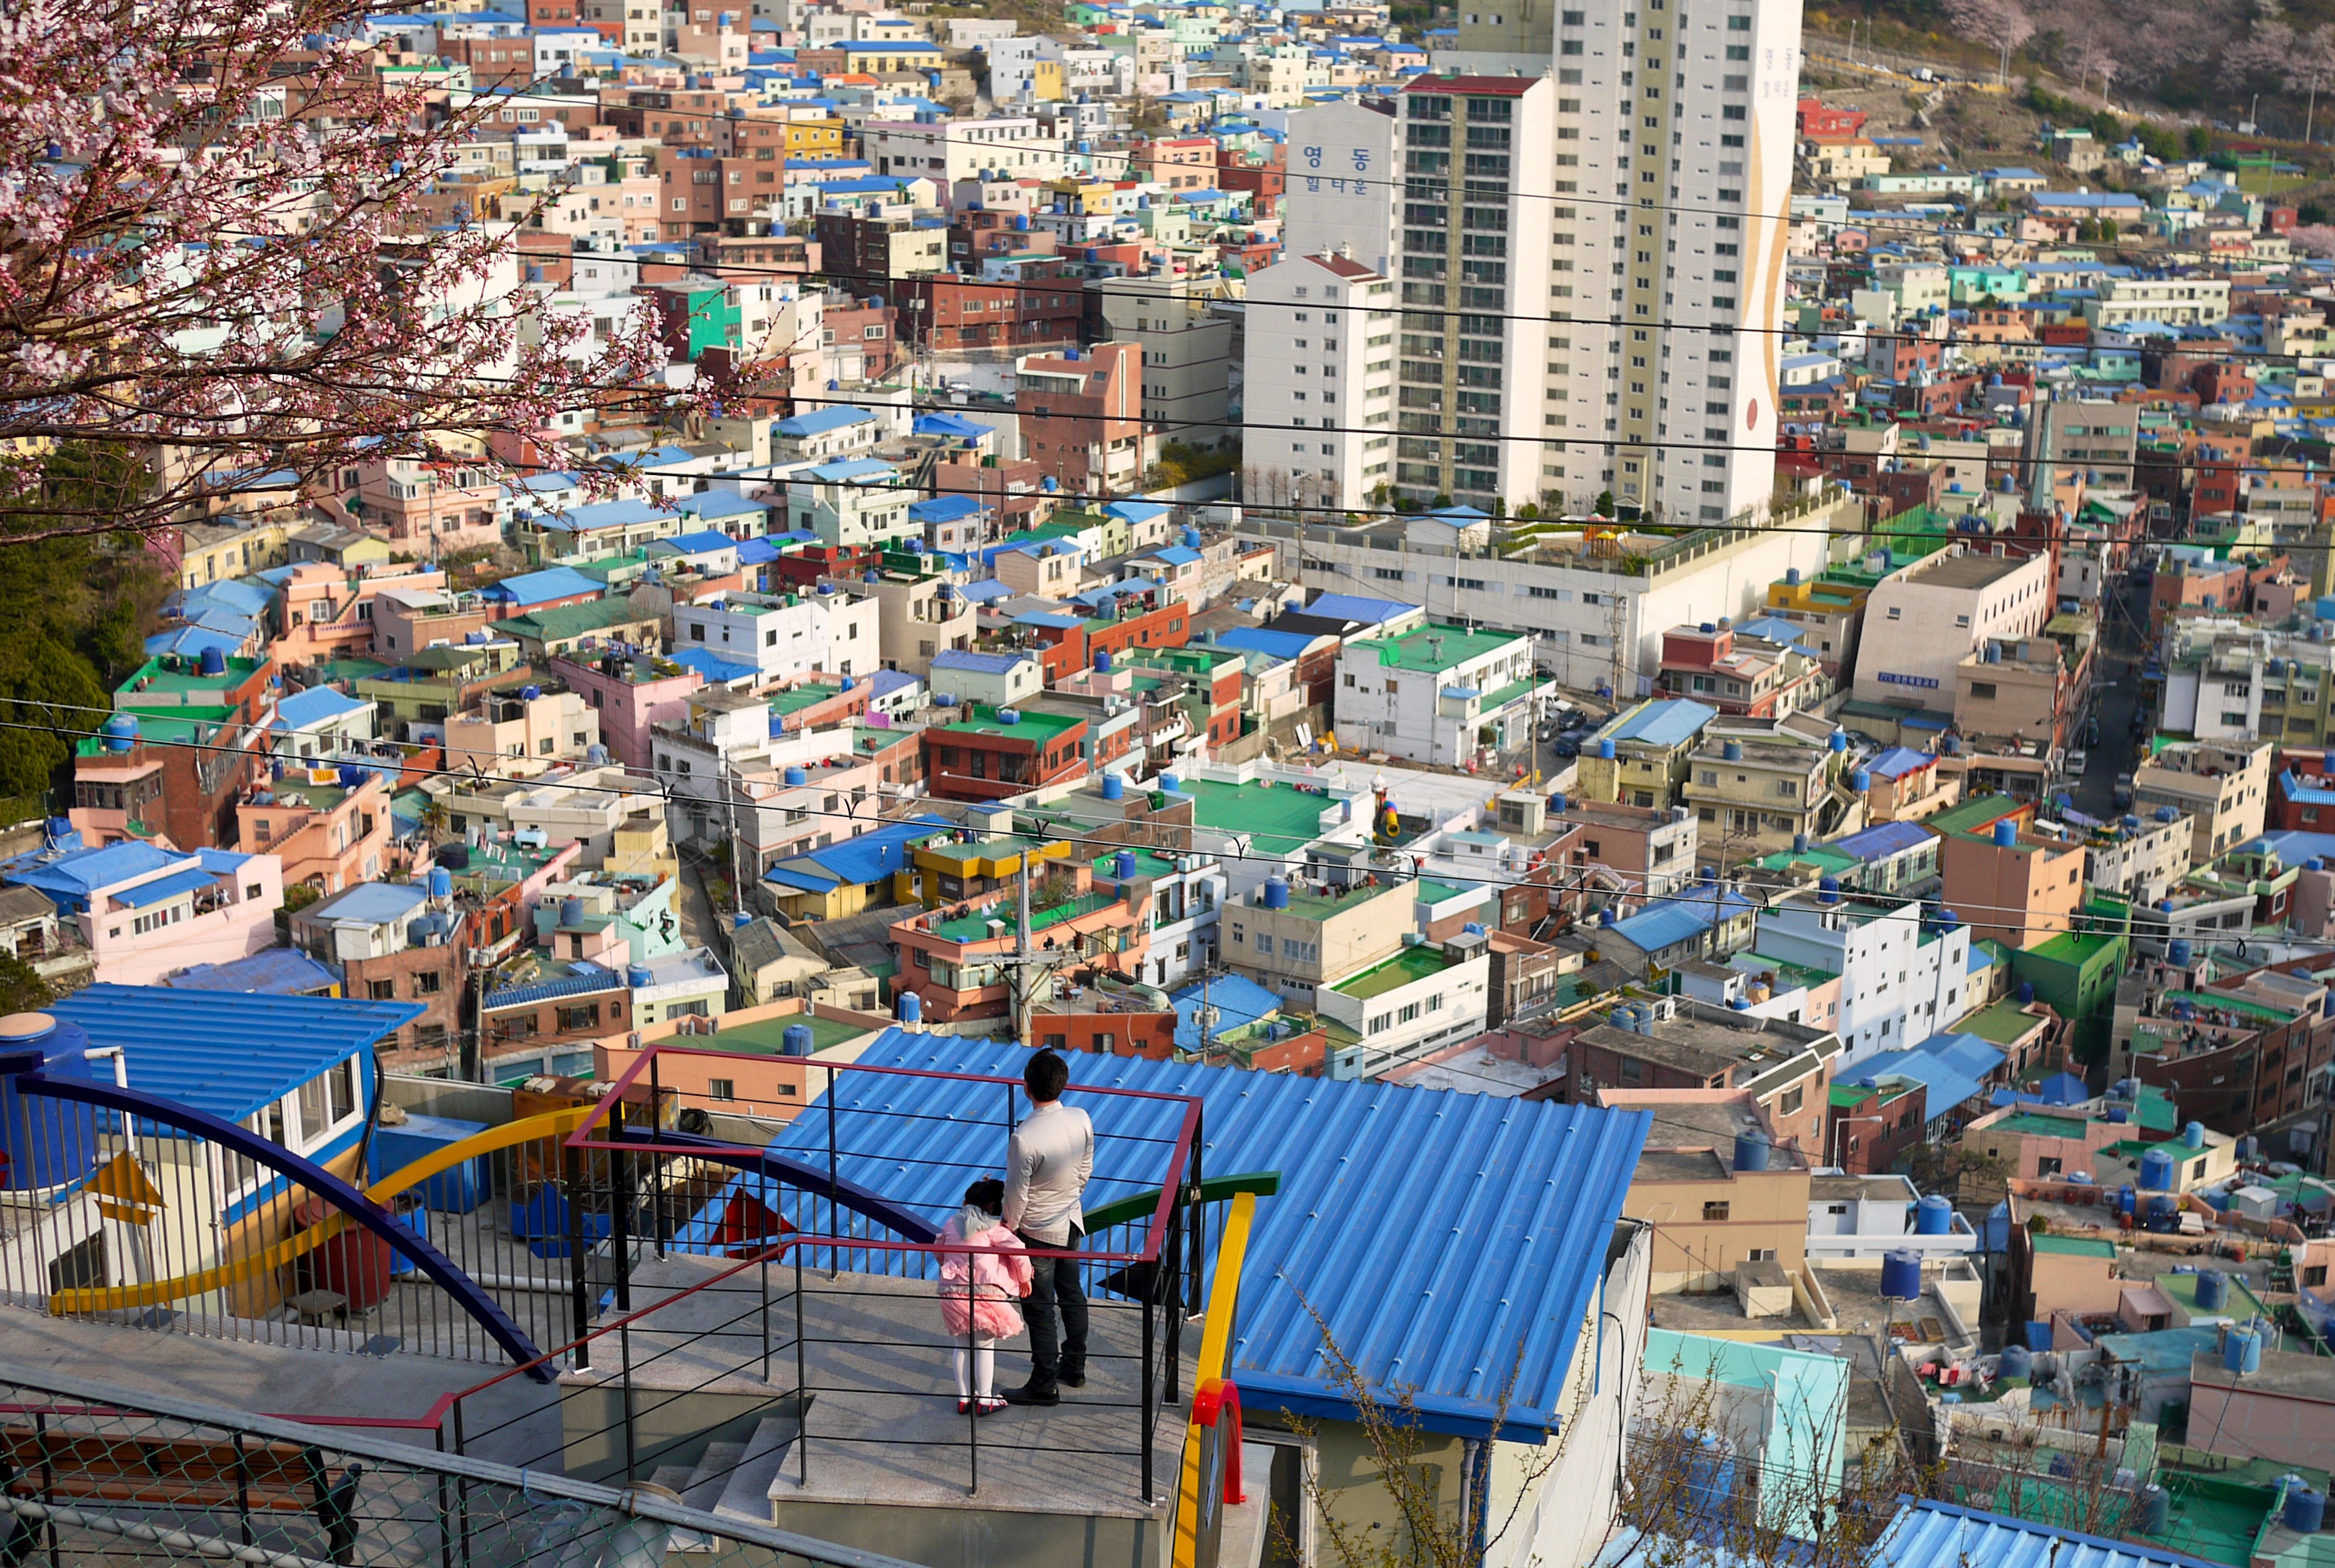
town, rooftop, city, urban, cityscape, downtown, suburb, market, father and child, slum, neighbourhood, urban area, residential area, geographical feature, human settlement